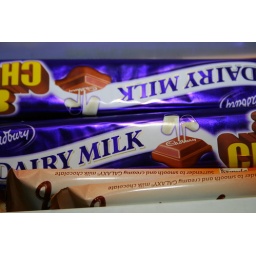
seen in my fridge.............................Speedlite 580EX set to ETTL with the head tilted down and the white screen pulled out